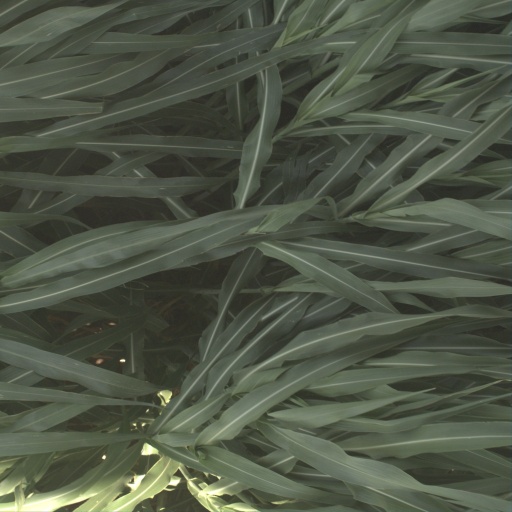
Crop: sorghum